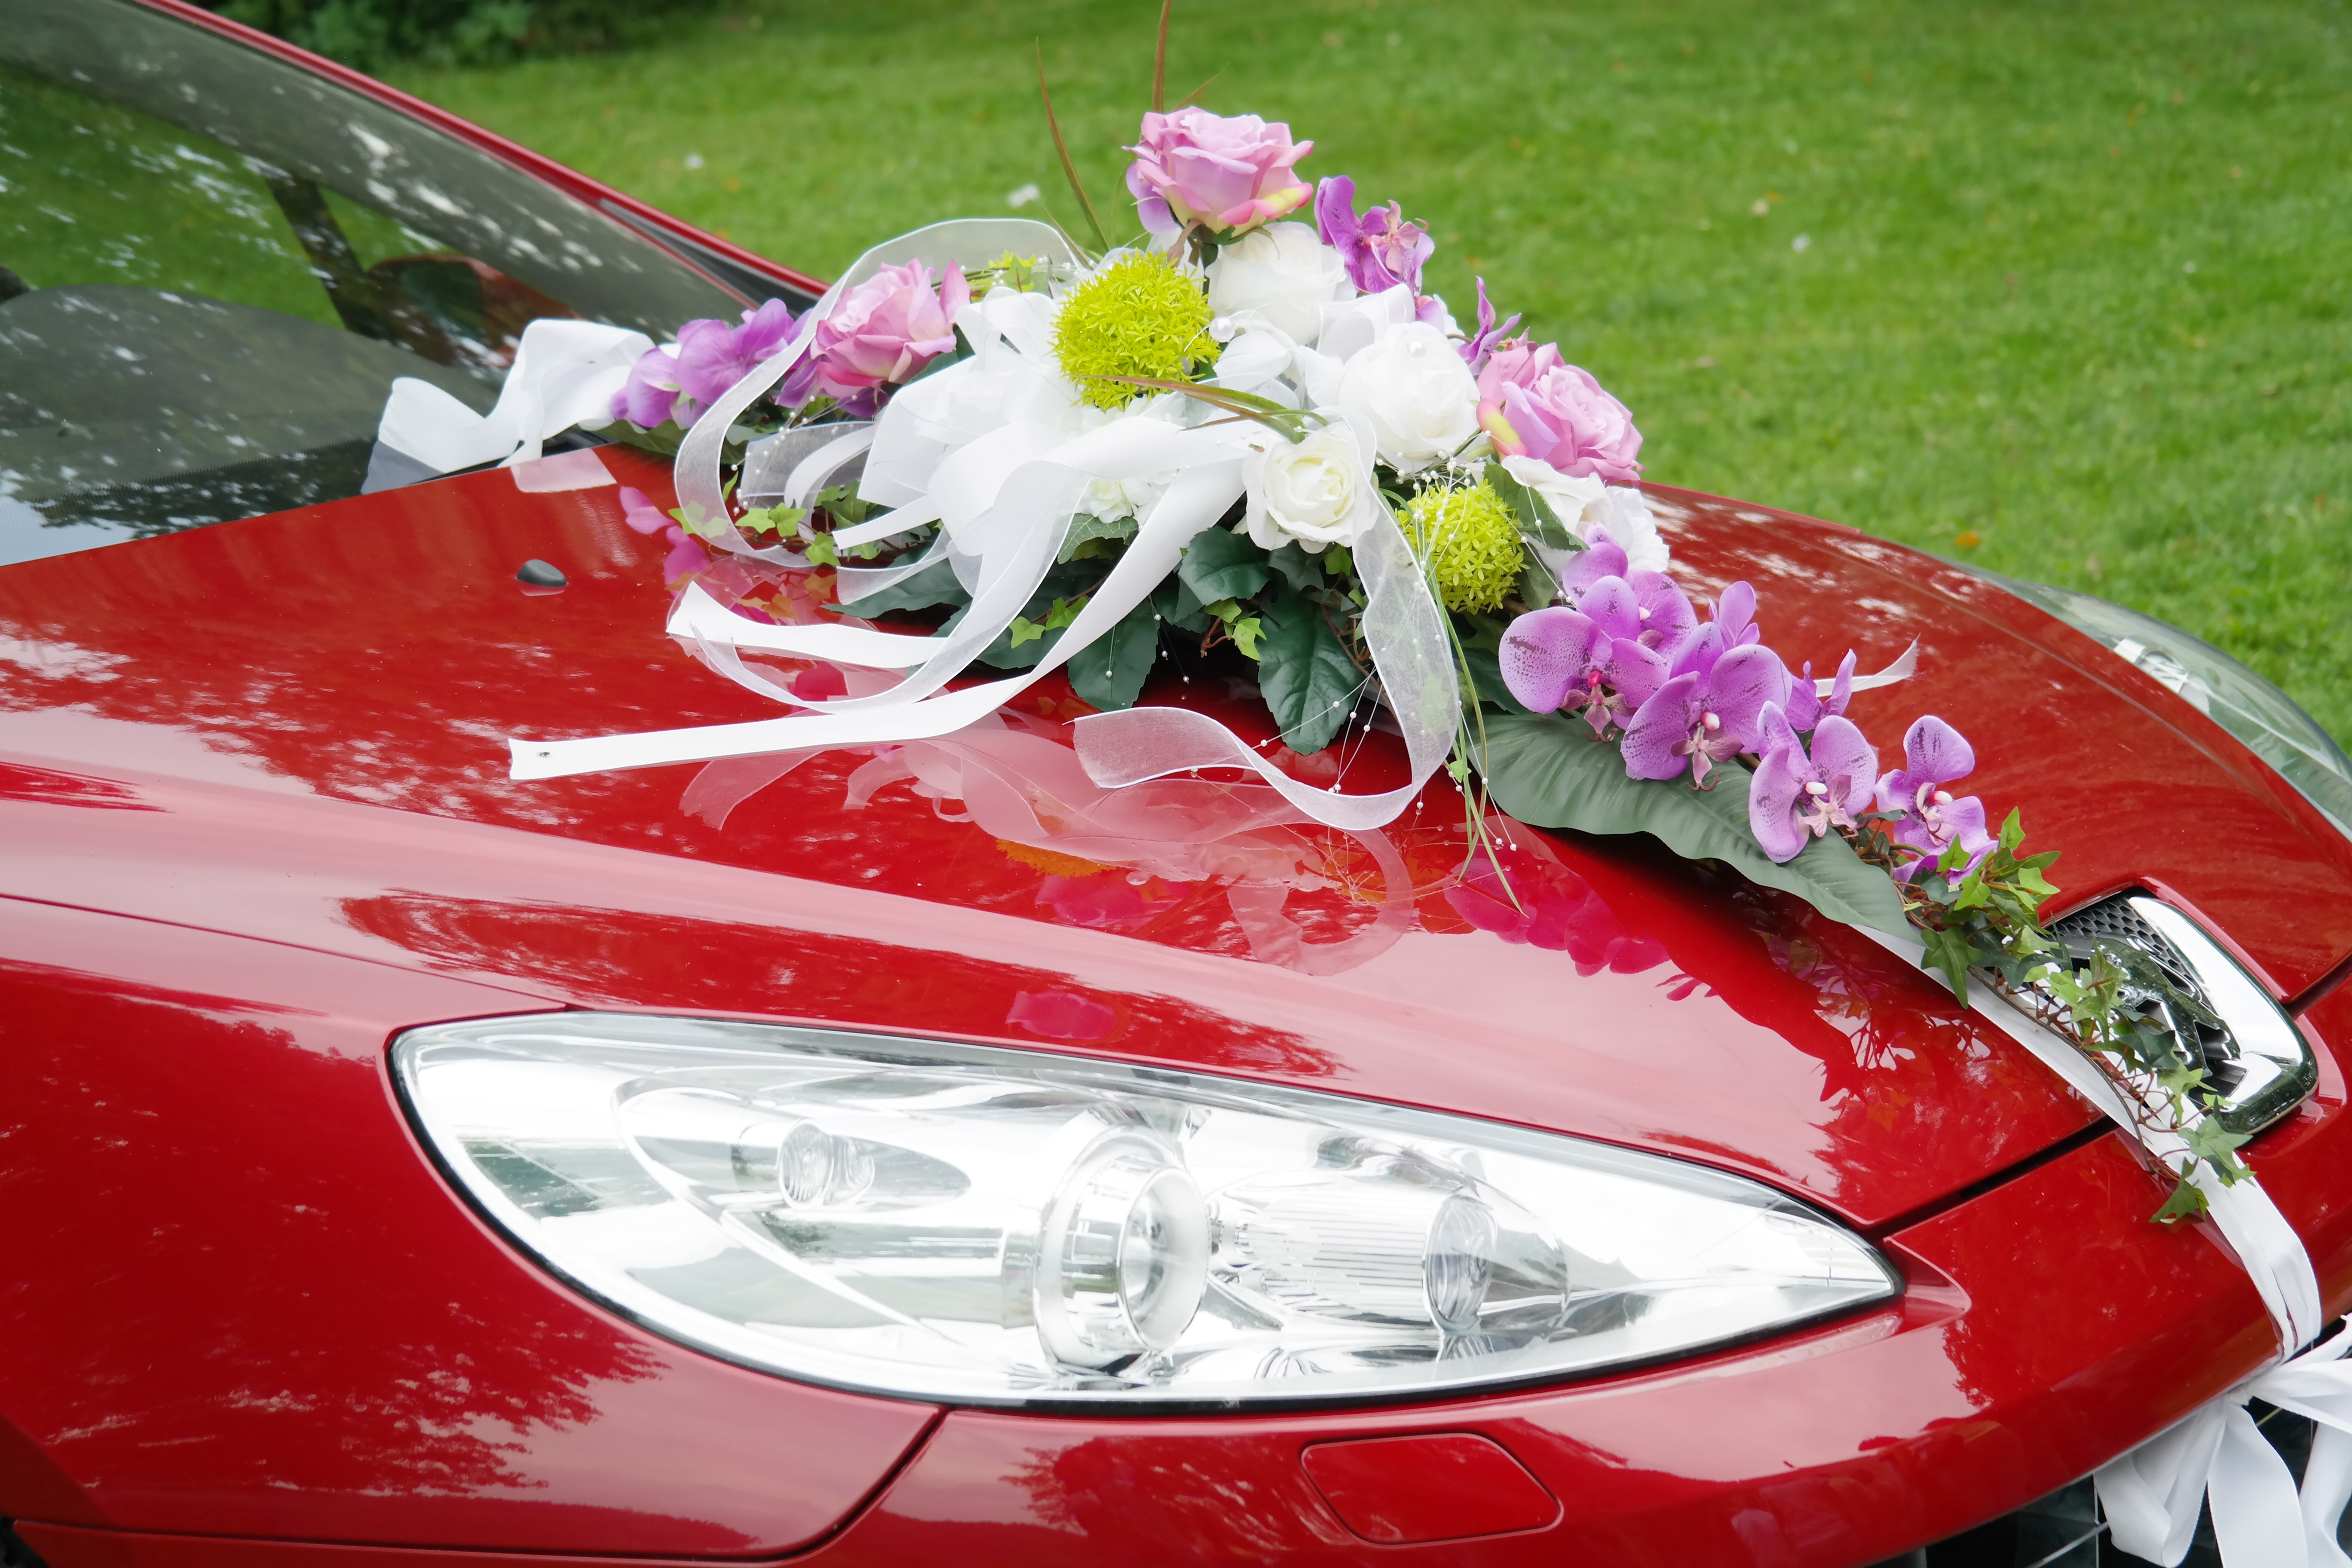
car, wheel, flower, bouquet, decoration, red, vehicle, auto, wedding, spotlight, flowers, convertible, peugeot, limousine, city car, bridal car, automobile make, automotive exterior, luxury vehicle, family car